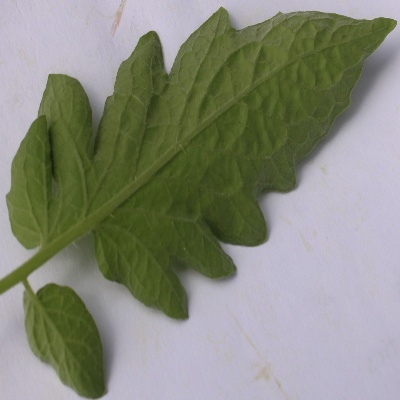
Crop: Tomato
Condition: healthy